Goulburn

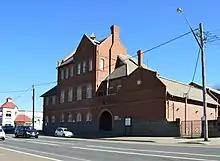
Goulburn Regional Conservatorium

Goulburn is home to Goulburn Correctional Centre, more generically known as Goulburn Gaol. It is a maximum-security male prison, the highest-security prison in Australia and is home to some of the most dangerous, and infamous, prisoners. One of these prisoners was Ivan Milat, an Australian serial killer who was convicted of the backpacker murders in 1996.